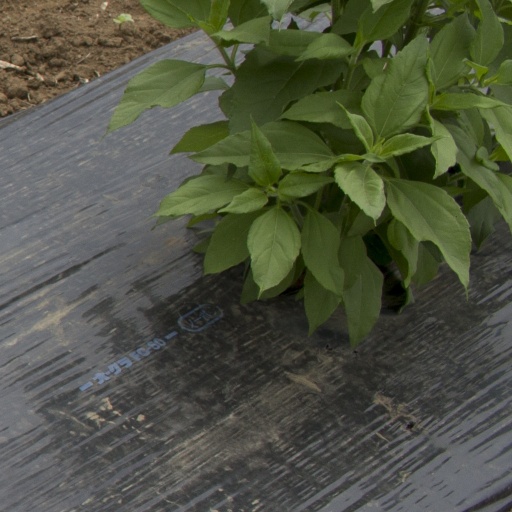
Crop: Jerusalem artichoke